Alfonso Motagalvan

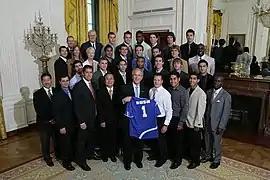
Motagalvan and the 2006 UCSB Gauchos soccer team honored at the White House.

Motagalvan was born in Santa Rosa, California, grew up in Gilroy, California, and attended Gilroy High School where he was a two-time NSCAA/adidas All-American. He played club soccer for Santa Clara Sporting Ruckus from 2004 to 2005, and was a two-year member of the Region IV Olympic Development Team and Super Y-League Select National Team.